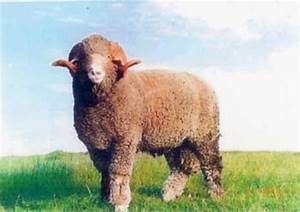
Label: sheep